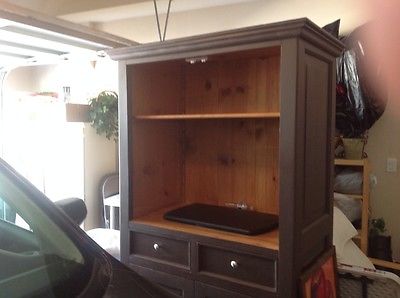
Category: table